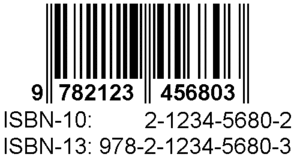
Nouvelle présentation du code fr:ISBN à 13 positions dès le 1er janvier 2007. Source: je suis l'auteur de cette image. PhilFree 11 octobre 2006 à 15:17 (CEST)
L'Agence francophone pour la numérotation internationale du livre, dont le siège est à Paris, est l'organisme de régulation et de normalisation chargé, depuis 1972, de l'attribution des codes ISBN et EAN à tous les éditeurs français, belges francophones et des pays d’Afrique francophone. Elle fait partie de l' International ISBN Agency qui a son siège à Londres.
Les codes EAN 13 sont les codes à barres utilisés dans le monde entier sur l'ensemble des produits de grande consommation.
L'International Standard Book Number ou Numéro international normalisé du livre est un numéro internationalement reconnu, créé en 1970, identifiant de manière unique chaque édition de chaque livre publié postérieurement à l’introduction de l’ISBN, quel que soit son support. Cet identifiant pérenne est destiné à simplifier la gestion pour tous les intervenants de la chaîne du livre. En 2007, le numéro ISBN est passé de 10 à 13 chiffres pour compatibilité avec le code-produit GTIN-13, base du code-barre universellement utilisé dans la distribution.